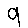
Label: 9